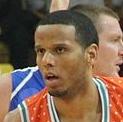
Age: 29